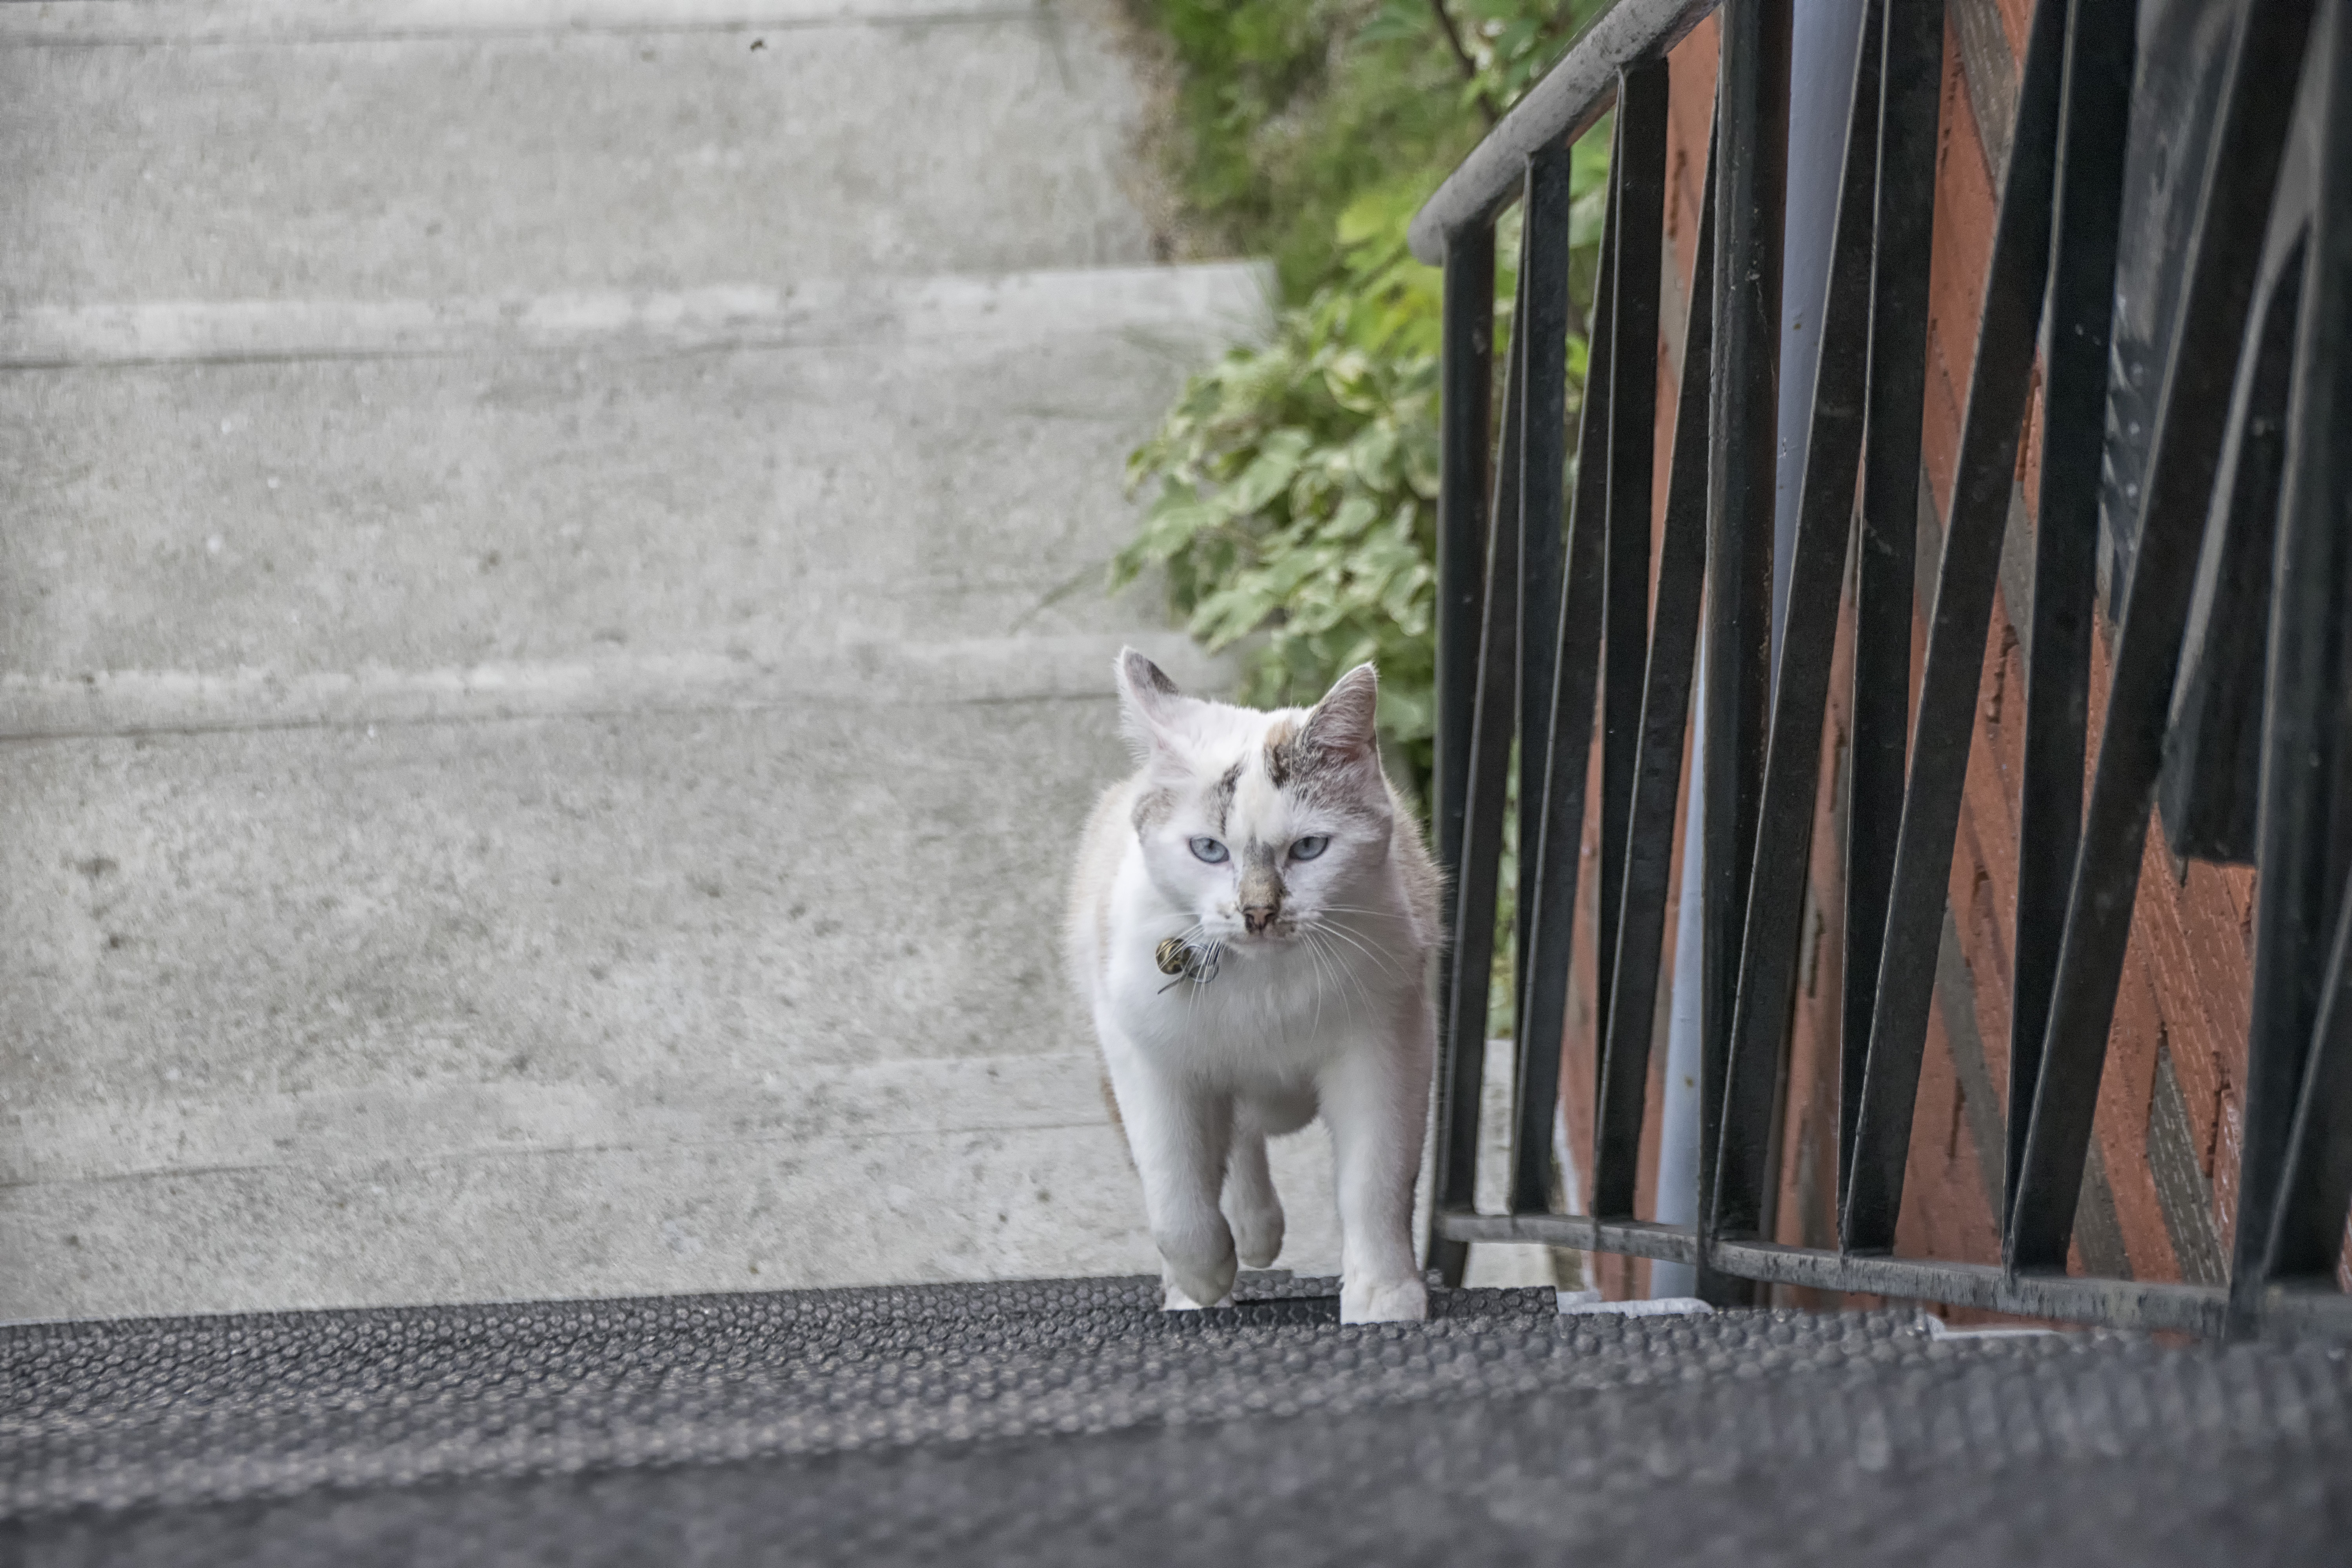
white, kitten, cat, mammal, canada, vertebrate, chat, quebec, sherbrooke, small to medium sized cats, cat like mammal